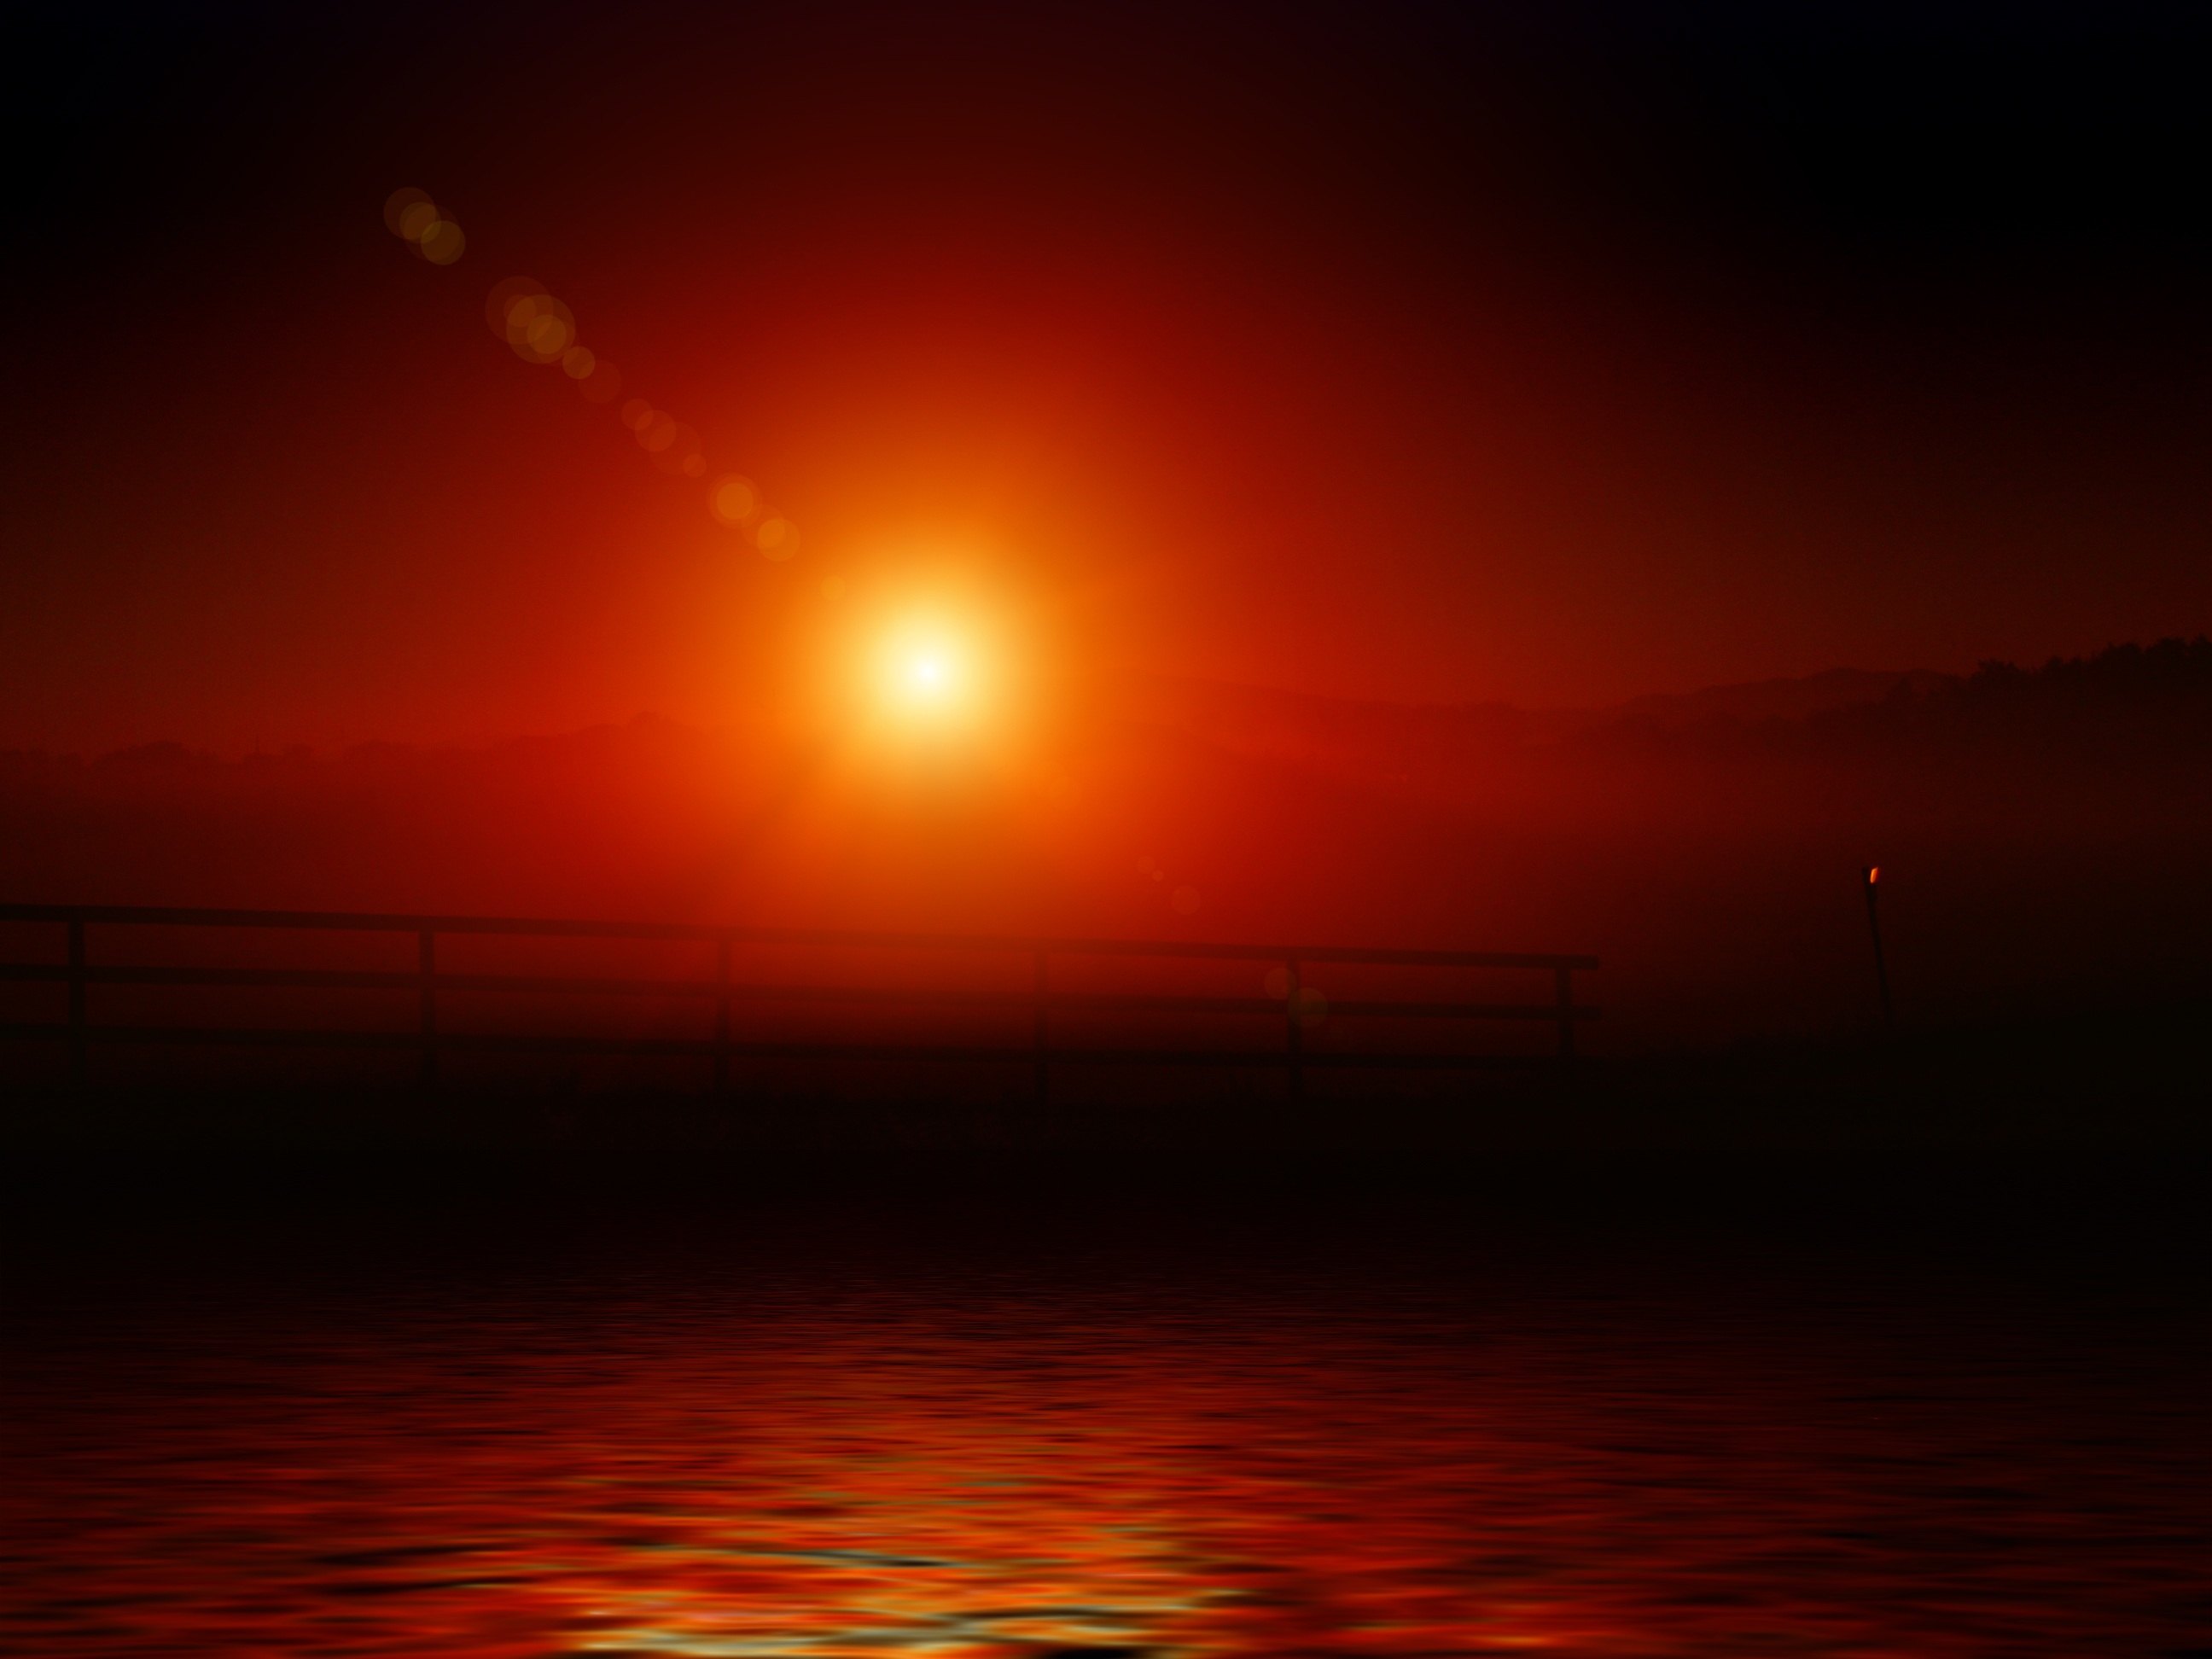
sea, water, nature, horizon, sky, sun, fog, sunrise, sunset, sunlight, dawn, atmosphere, dusk, evening, twilight, orange, reflection, red, haze, romance, romantic, rest, beautiful, mood, abendstimmung, reddish, afterglow, evening sky, setting sun, red sky at morning